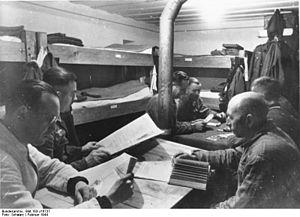
Le mur de l'Atlantique est un système extensif de fortifications côtières, construit par le Troisième Reich pendant la Deuxième Guerre mondiale le long de la côte occidentale de l'Europe et destiné à empêcher une invasion du continent par les Alliés depuis la Grande-Bretagne.